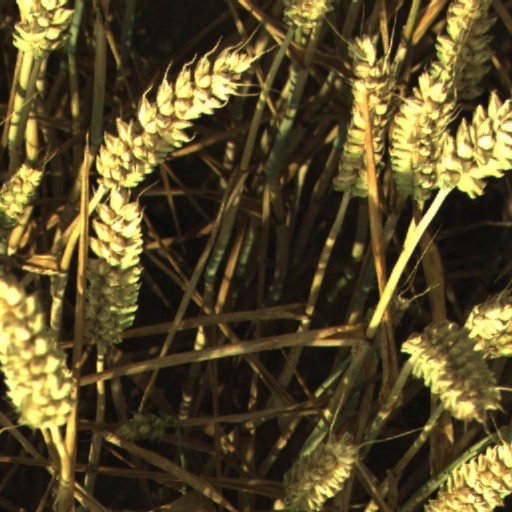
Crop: wheat